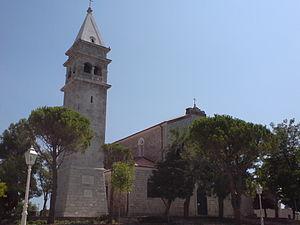
Čilipi est une ville située dans la région sud-ouest du Konavle, faisant partie du comitat de Dubrovnik-Neretva, à 24 de Dubrovnik et à 5 de la ville de Cavtat. Čilipi se situe à proximité de l'aéroport de Dubrovnik. Par tradition, le dimanche après la messe, entre 9 h et 12 h, des groupes folkloriques se produisent sur la place de l'église Saint-Nicolas, patron du village.